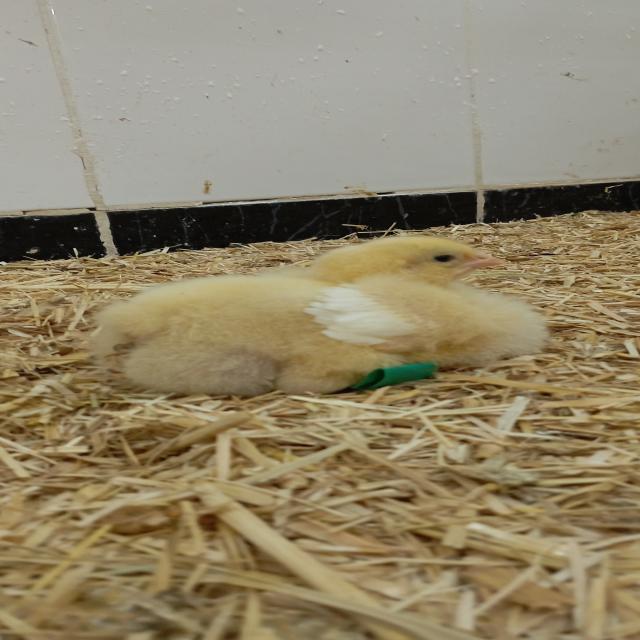
Weight: 184 g